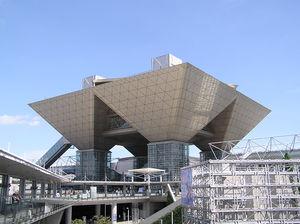
Tokyo Big Sight, aussi connu officiellement sous le nom de Tokyo International Exhibition Center, est un palais des congrès japonais ouvert en avril 1996. Situé à Odaiba, baie de Tokyo, le centre est l'une des plus grandes salles de congrès de la ville, et sa représentation la plus emblématique en est sa Tour de conférence.
Ariake est un quartier de l’arrondissement de Kōtō, à Tokyo. Il est divisé en quatre districts, les « chōme », et se compose de 4 291 habitants. Il comprend l’espace nᵒ 10 gagné sur la mer dans la baie de Tokyo via un terre-plein et fait partie du nouveau centre urbain de la baie de Tokyo.
Kōtō est un des 23 arrondissements spéciaux de Tokyo, au Japon. L'arrondissement est fondé le 15 mars 1947 par la fusion des arrondissements de Fukagawa et Jōtō. La population de l'arrondissement est de 442 271 habitants pour une superficie de 39,48 km². C'est le site du Centre aquatique olympique.